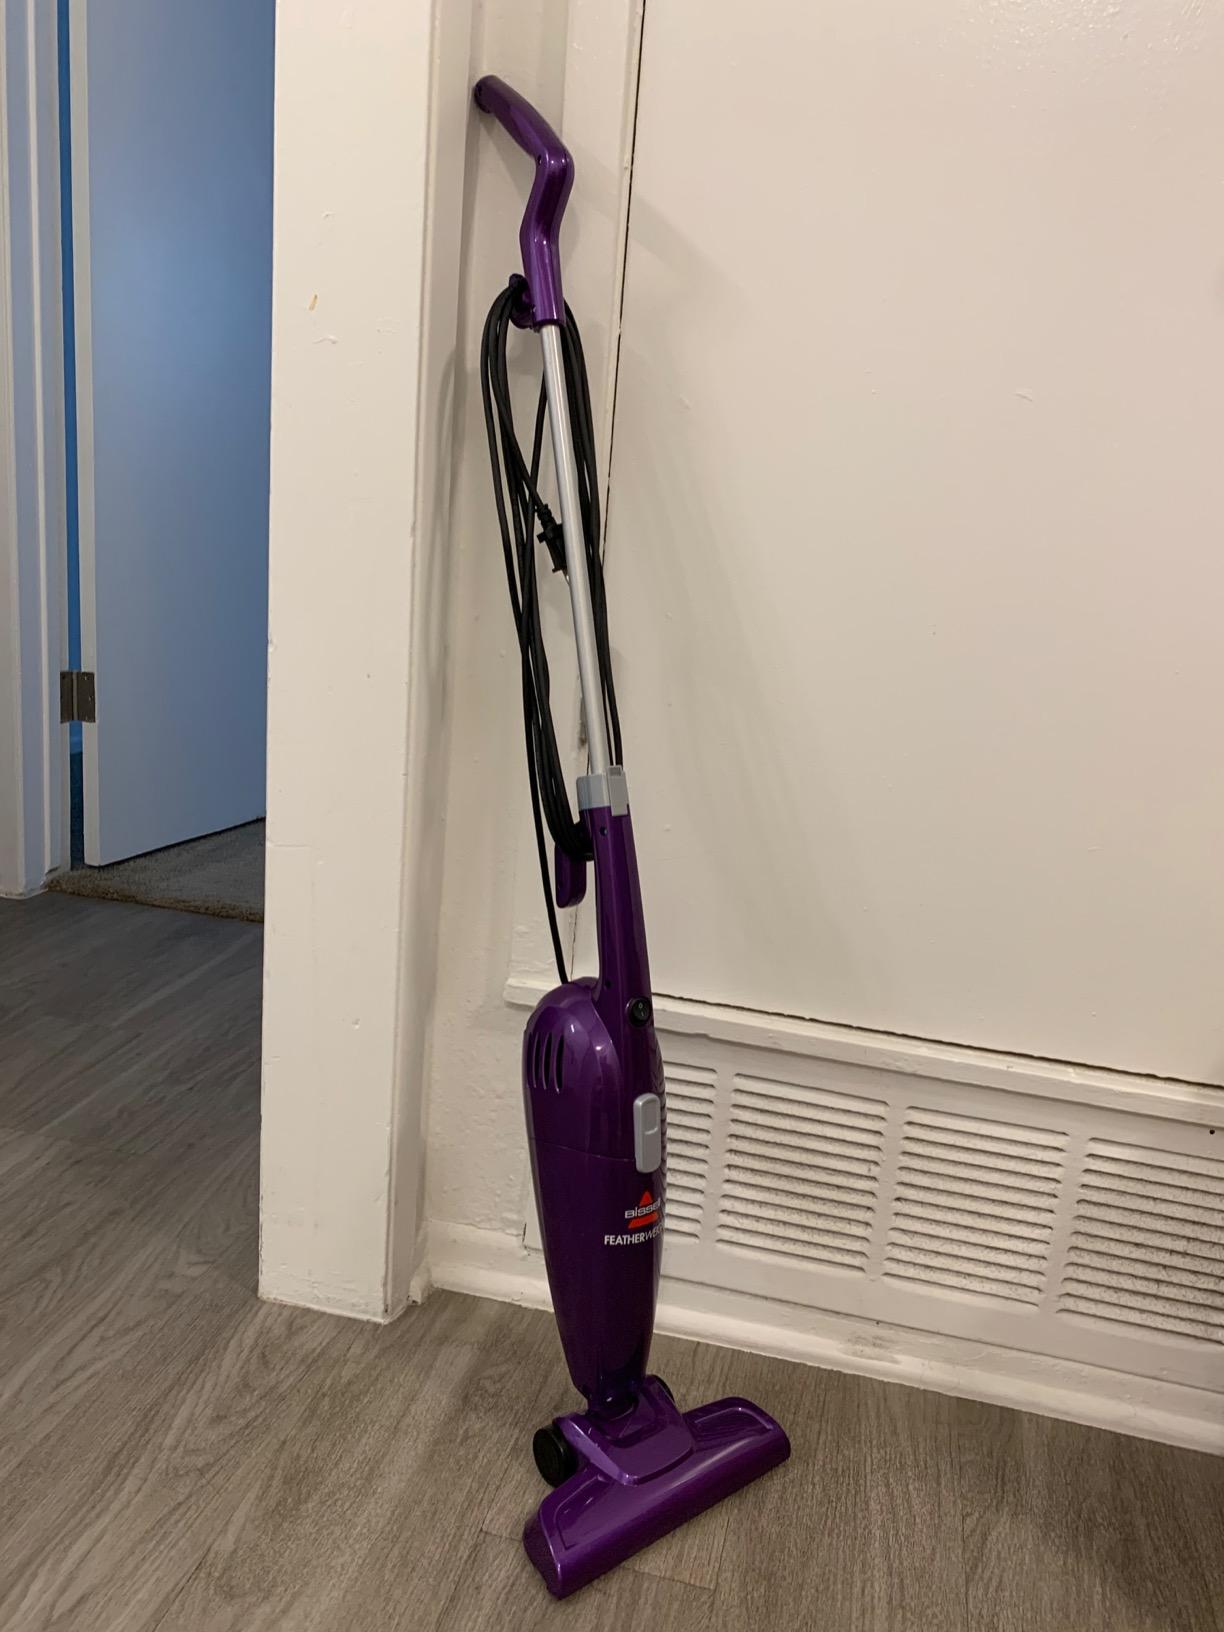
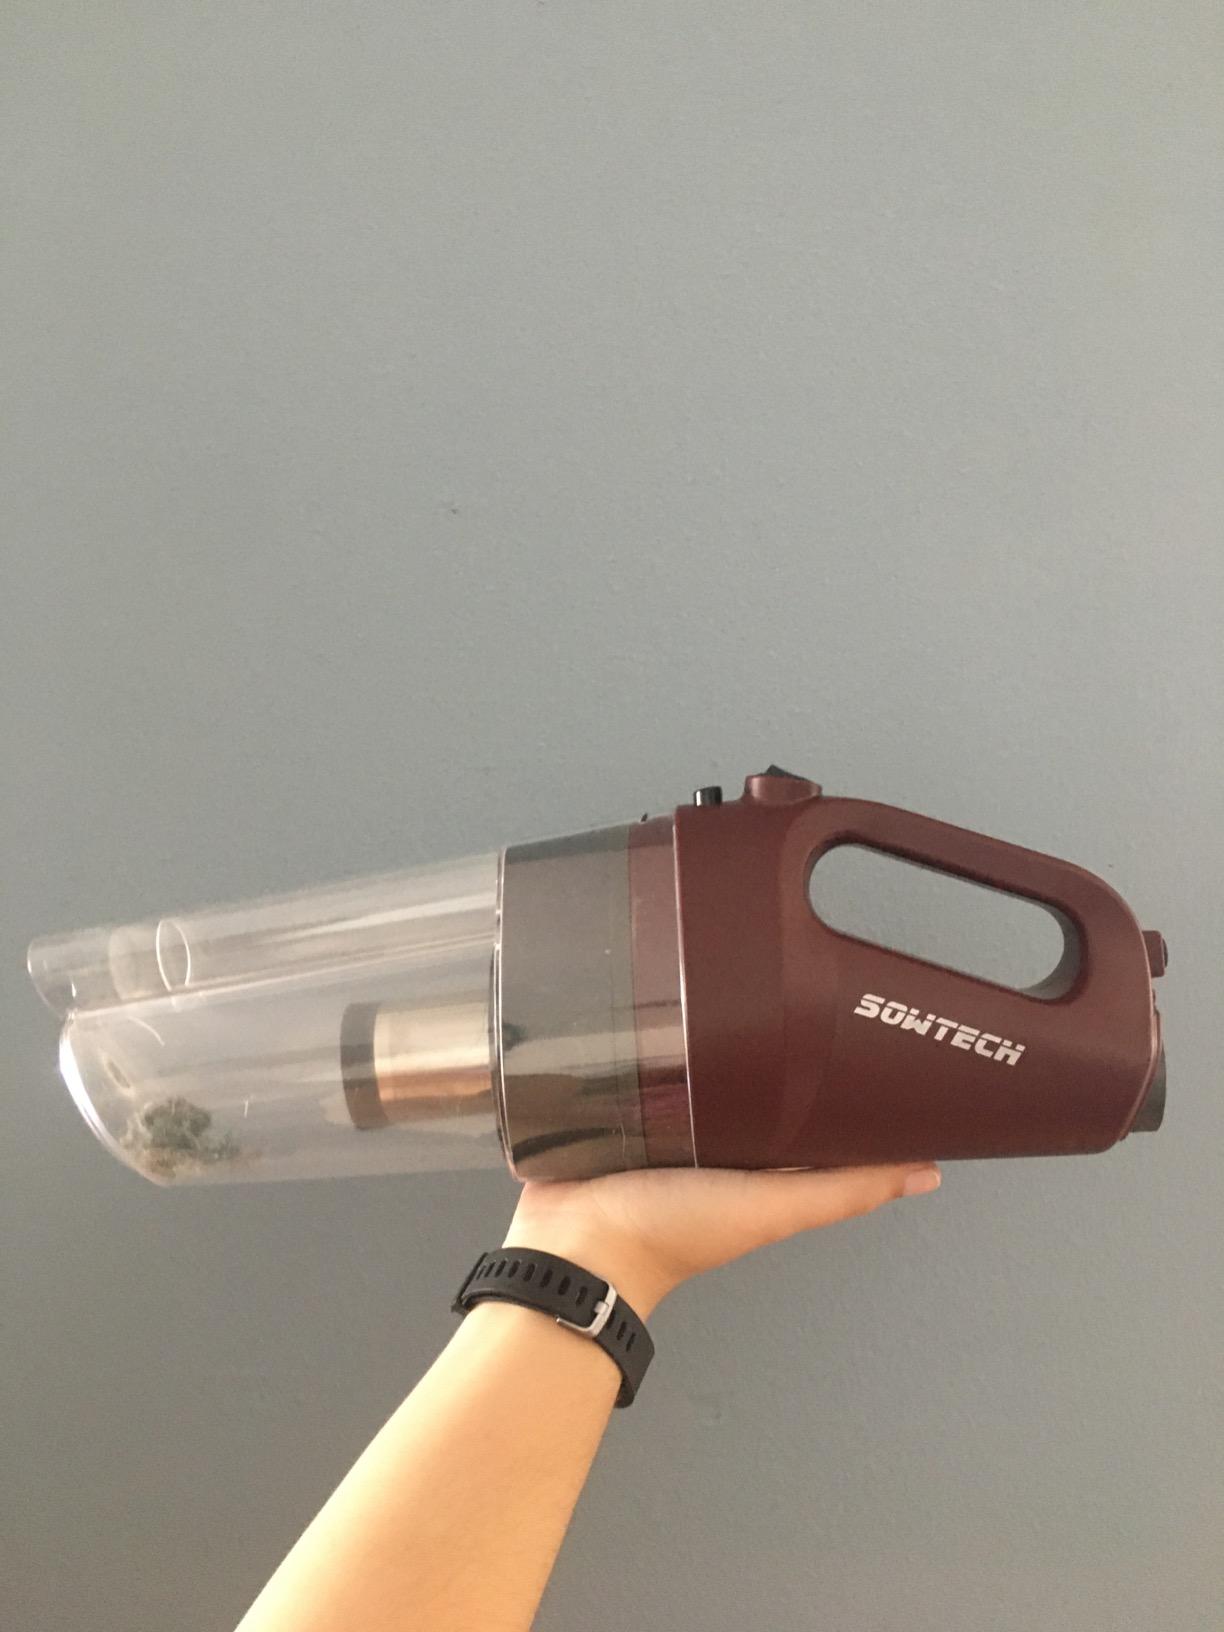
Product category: items_vacuum
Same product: no